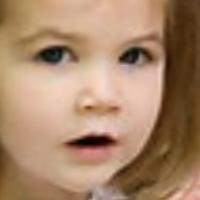
Age group: age 01-10